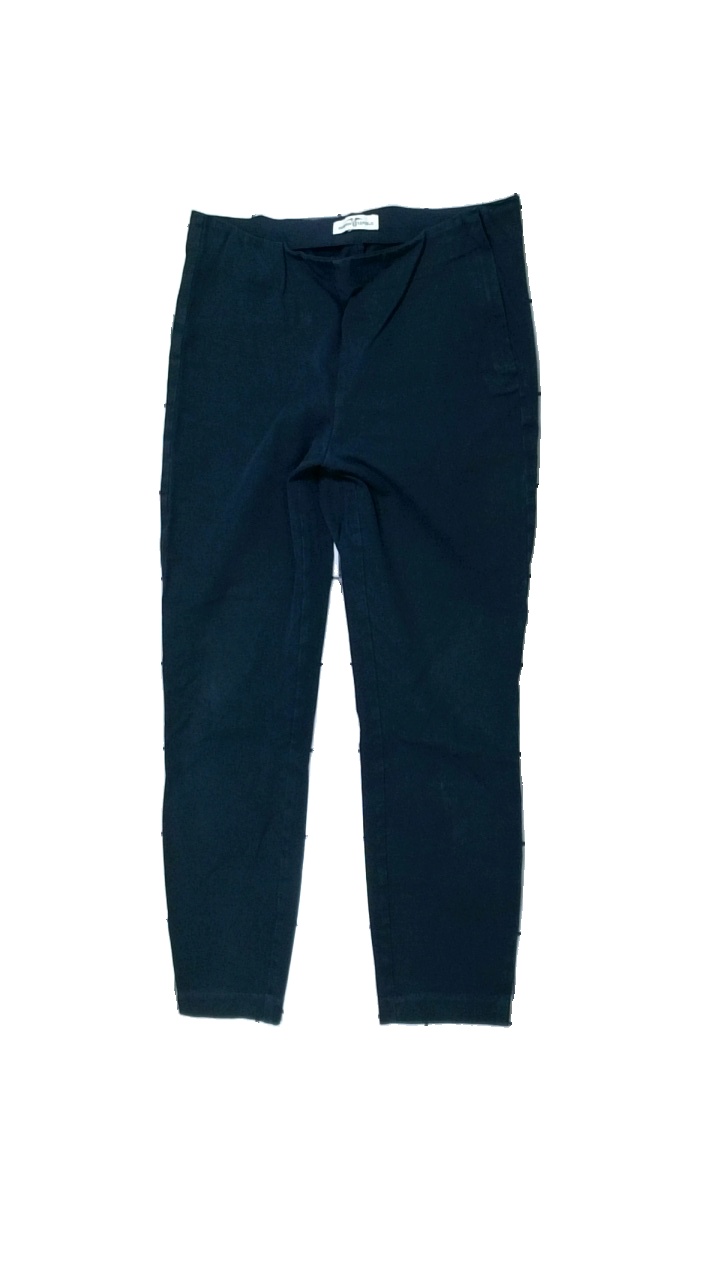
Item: Trousers (Ladies)
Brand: Hamton Republic (kappahl)
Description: blå byxor, urtvättade
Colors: Blue
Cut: Regular
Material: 100% viscose
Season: All
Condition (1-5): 2
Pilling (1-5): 2
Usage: Export
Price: <50